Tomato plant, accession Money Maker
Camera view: vertical (180 deg); turntable rotation: 330 degrees
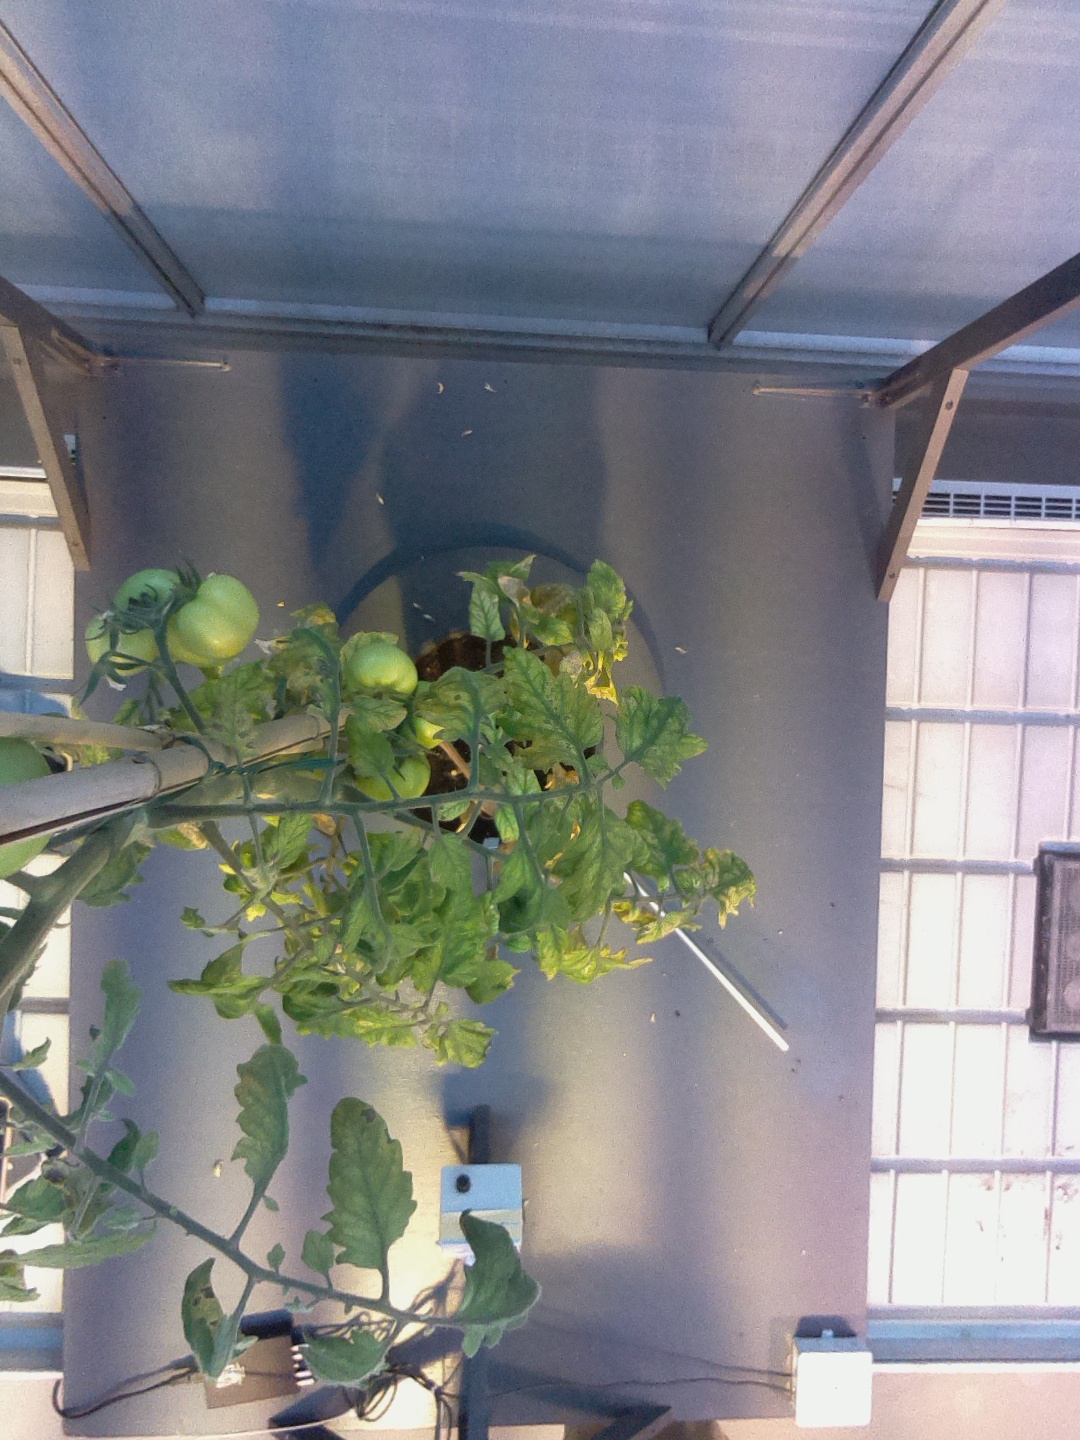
BBCH growth stage 79: 90% -100% of final fruit size